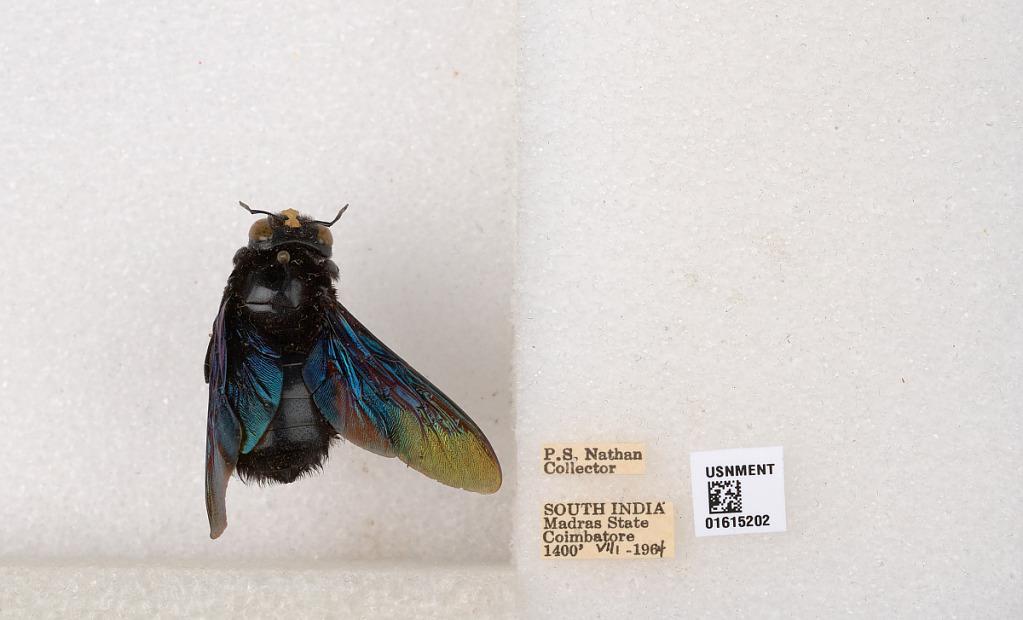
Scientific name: Xylocopa (Biluna) auripennis auripennis Lepeletier
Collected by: P. Nathan
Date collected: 1964-8-1
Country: India
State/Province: Tamil Nadu
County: Coimbatore
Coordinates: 10.9955, 76.9034